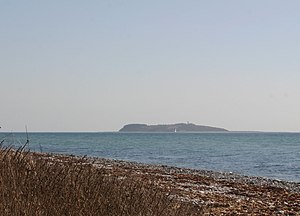
Hjelm (ø)
Hjelm set fra det sydligste Djursland.
Hjelm er en lille ubeboet dansk ø i Kattegat på 0,62 km². Øen er privatejet i dag og ligger ca. 10 km sydøst for Ebeltoft, adskilt fra Djursland af Hjelm Dyb. Afstand fra Djursland er ca. 5 km. Det højeste punkt er Fyrbakken med sine 45 m over havets overflade og som navnet antyder ligger der et fyrtårn på bakken; kendt som Hjelm Fyr.